Gan International Airport

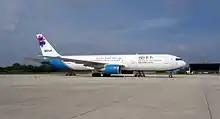

Gan International Airport (GIA) is an international airport located on the island of Gan in Addu Atoll (sometimes known as Seenu Atoll) in the island nation of the Maldives. As of June 2024, it is one of five international airports in the Maldives.